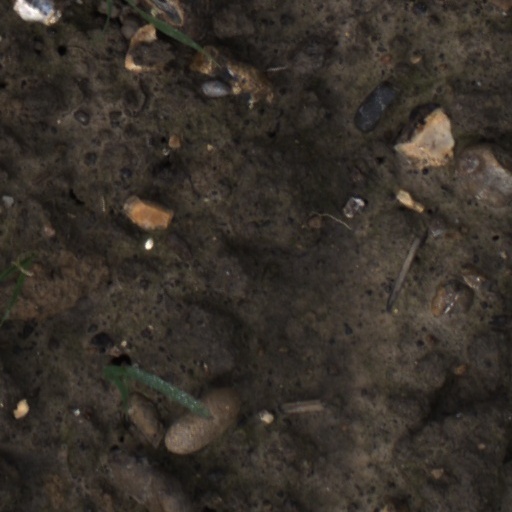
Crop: wheat